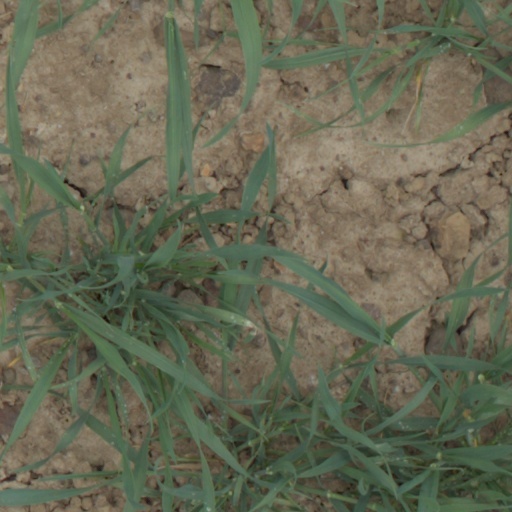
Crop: wheat